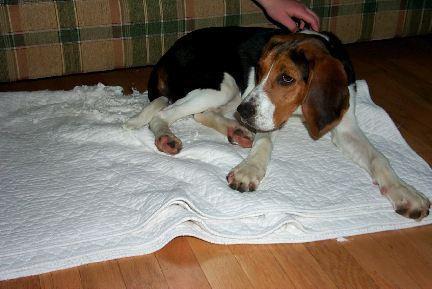
Walker_hound